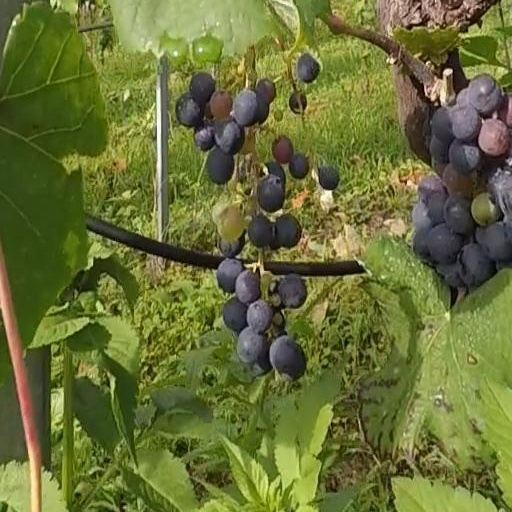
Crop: grape